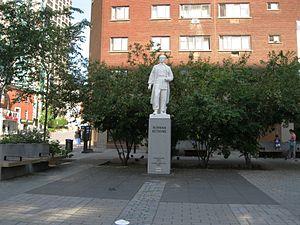
Place Norman-Bethune à Montréal, à l'est de la rue Guy et au nord du boulevard de Maisonneuve
La place Norman-Bethune est une place de Montréal.